Stonehaven

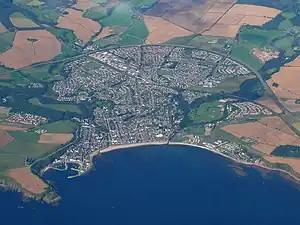
Stonehaven from the air

The Covenanters were imprisoned in Dunnottar Castle, where many died. A memorial to them can be found in Dunnottar Church. Other castles in the vicinity are Fetteresso Castle and Muchalls Castle, both of which are in private ownership and not open to the public. The oldest surviving structure in Stonehaven is the Stonehaven Tolbooth at the harbour, used as an early prison and now a museum.